Boothferry Park

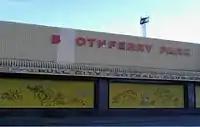
Boothferry Park from the car park with the "o" missing.

The stadium became affectionately known by supporters as "Fer Ark" in its later days, due to the lack of finances for maintenance which meant that only those letters were illuminated on the large "boothFERry pARK" signage. Before this it had been known as "Bothferry Park" when one of the illuminated "O"s fell off.